2-10-0

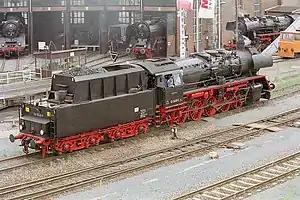
A BR50

The 2-10-0 arrangement was a very popular one in Germany. The first were built by the individual state railways from 1915 to 1918, and these later became the DRG BR58. The DRG then produced a number of standard classes of 2-10-0s: the heavy 3-cylinder BR44 (1753 built), the two-cylinder version BR43 (35 built), and the lightweight BR50 (3164 built). During wartime, the BR44 and BR50 designs were simplified as ÜK ("Übergangs Kriegslokomotiven", or interim war locomotives). By 1941, it was clear that even these were too complicated, expensive, time-consuming to build, and used too much material in short supply, so new "Kriegslokomotive" (war locomotive) designs were developed: the lightweight BR52 (7794 built) and the intermediate weight BR42 (859 built).